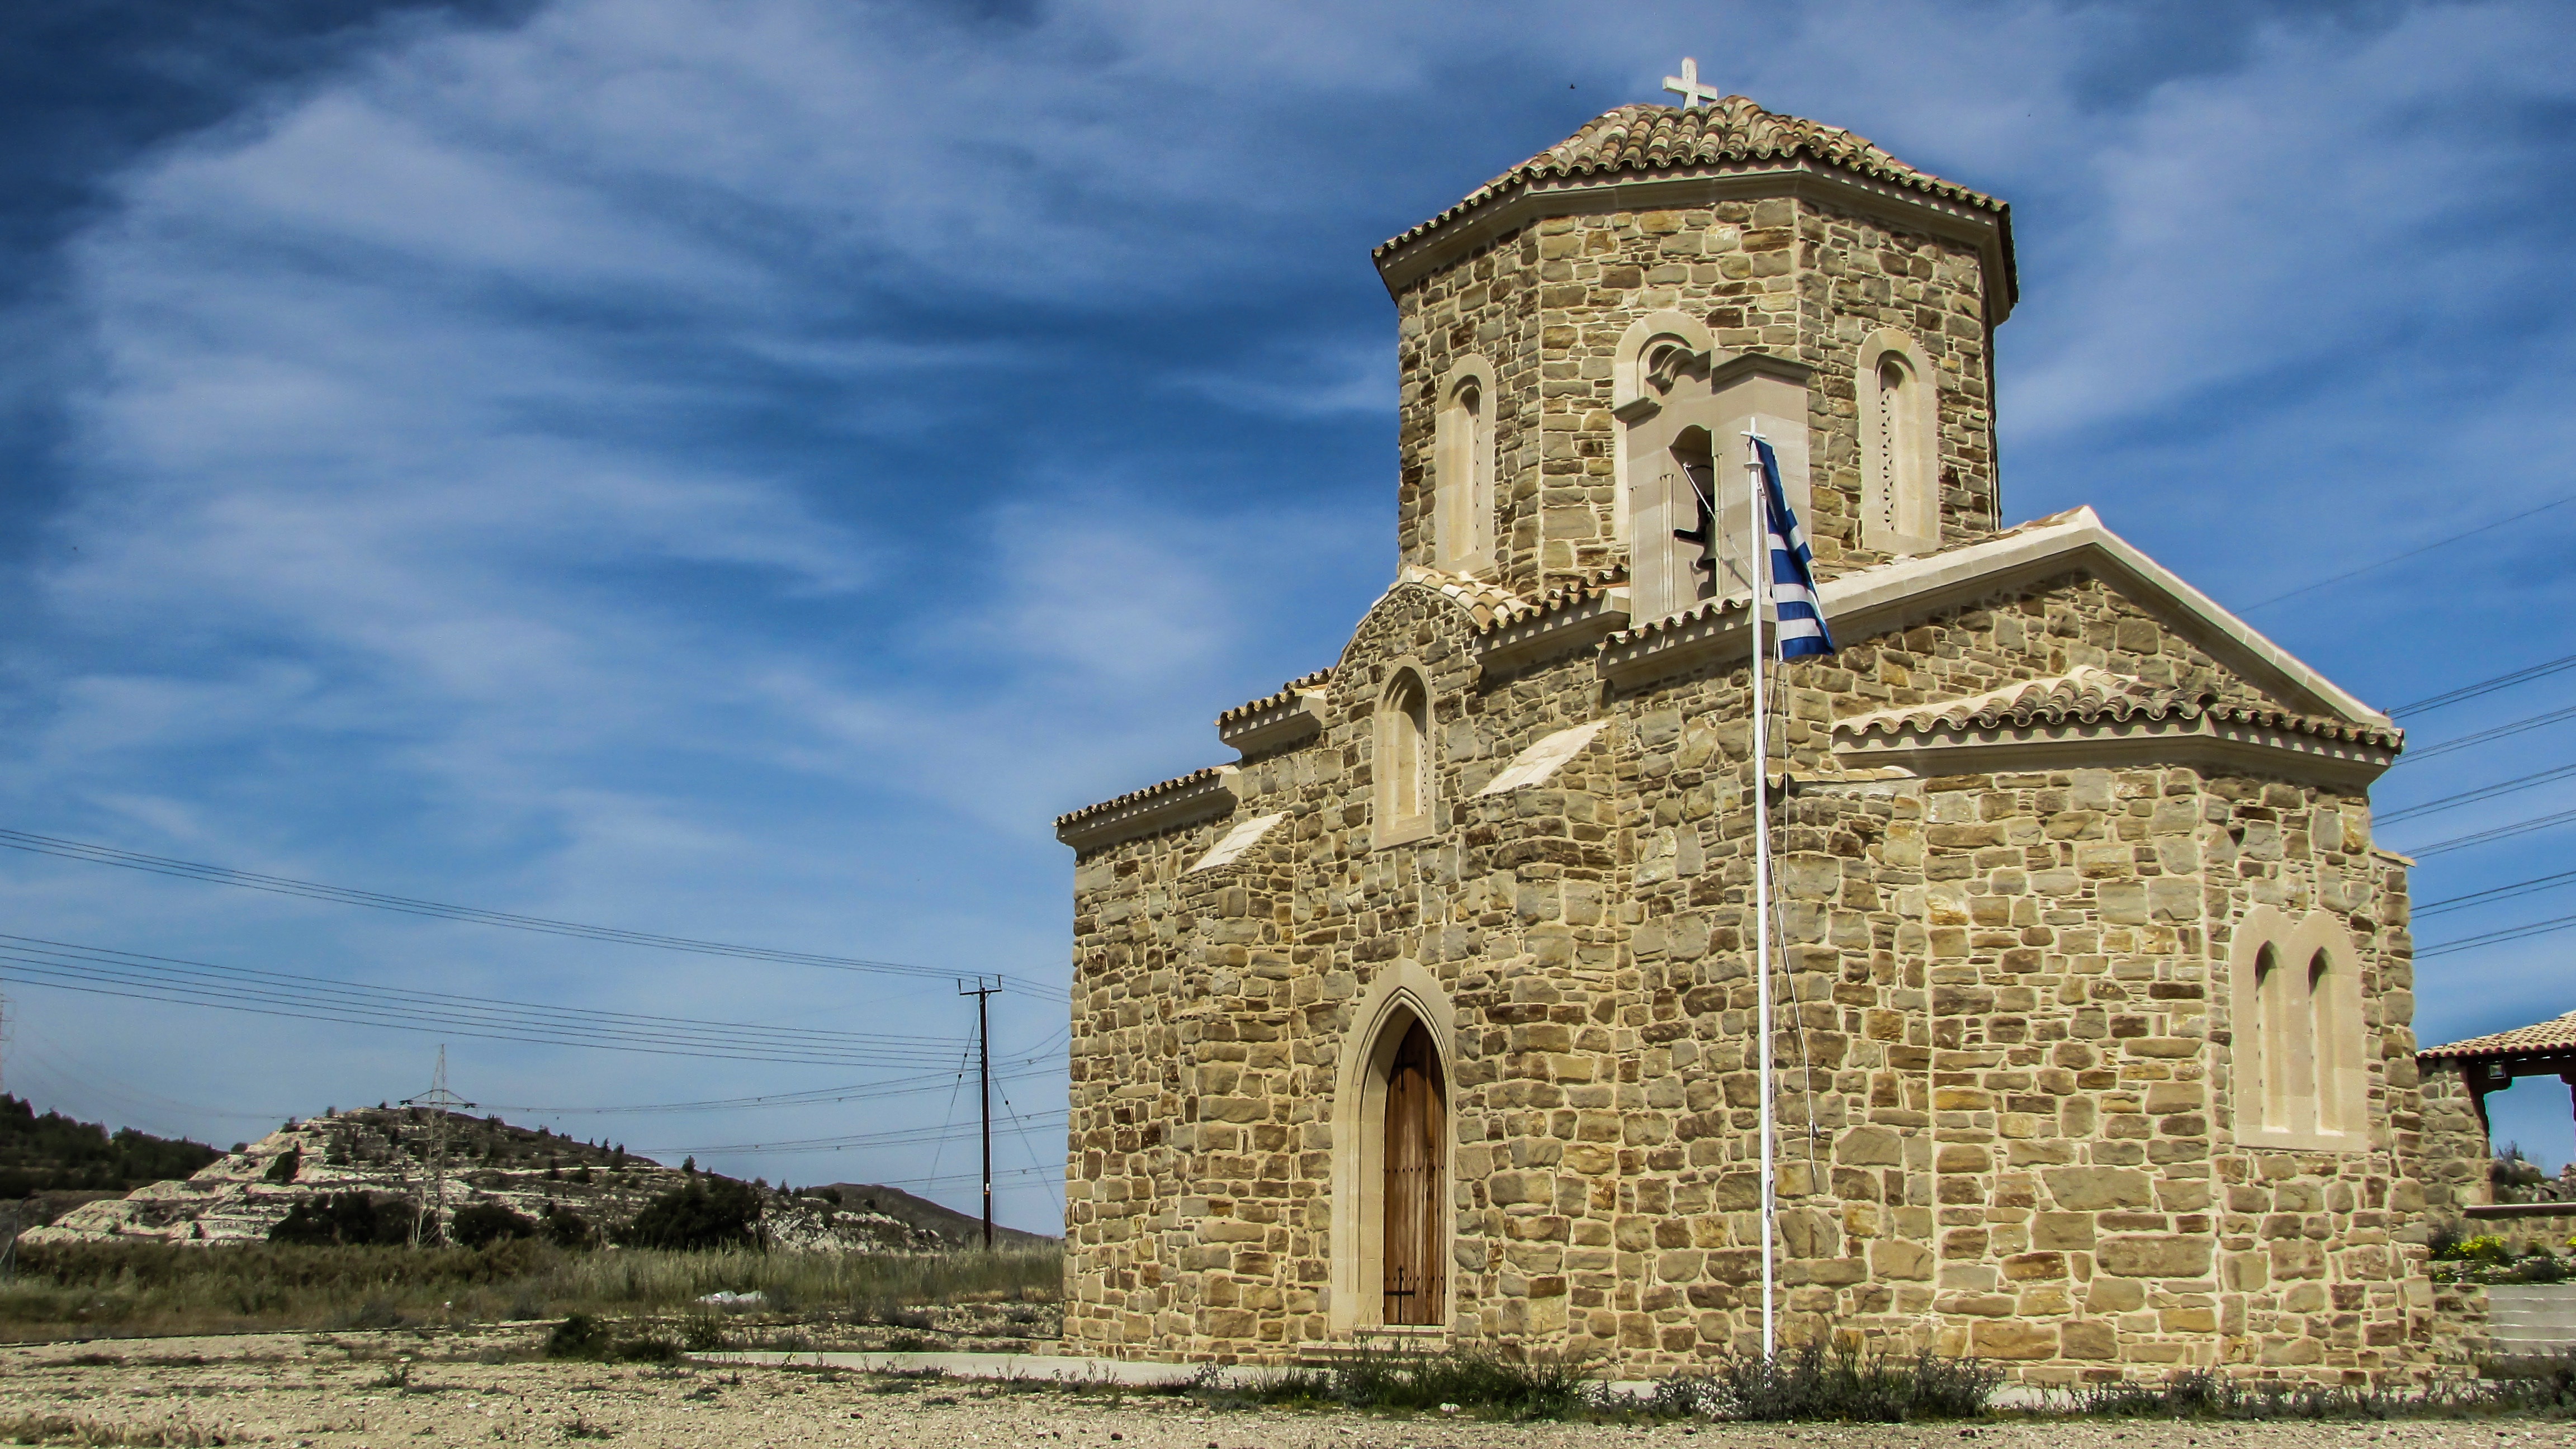
architecture, building, tower, religion, landmark, church, chapel, place of worship, bell tower, ruins, monastery, orthodox, cyprus, ancient history, oroklini, spanish missions in california